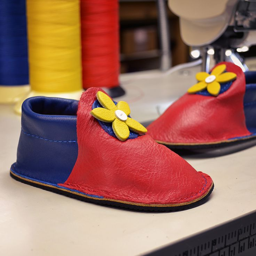
custom shoe of the week